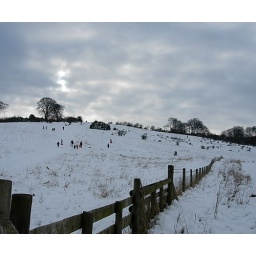
Sledging on the hill below car park